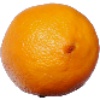
Label: Lemon Meyer 1